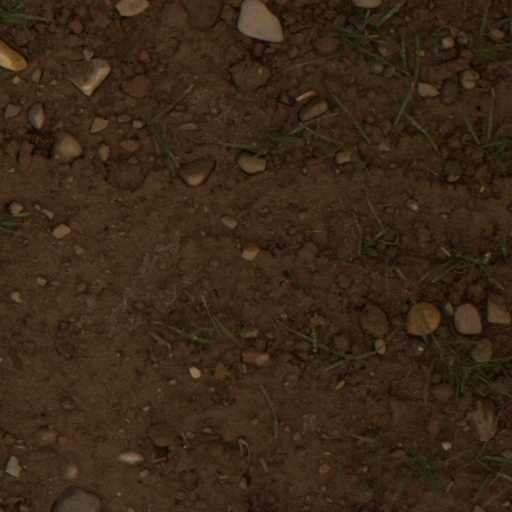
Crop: wheat